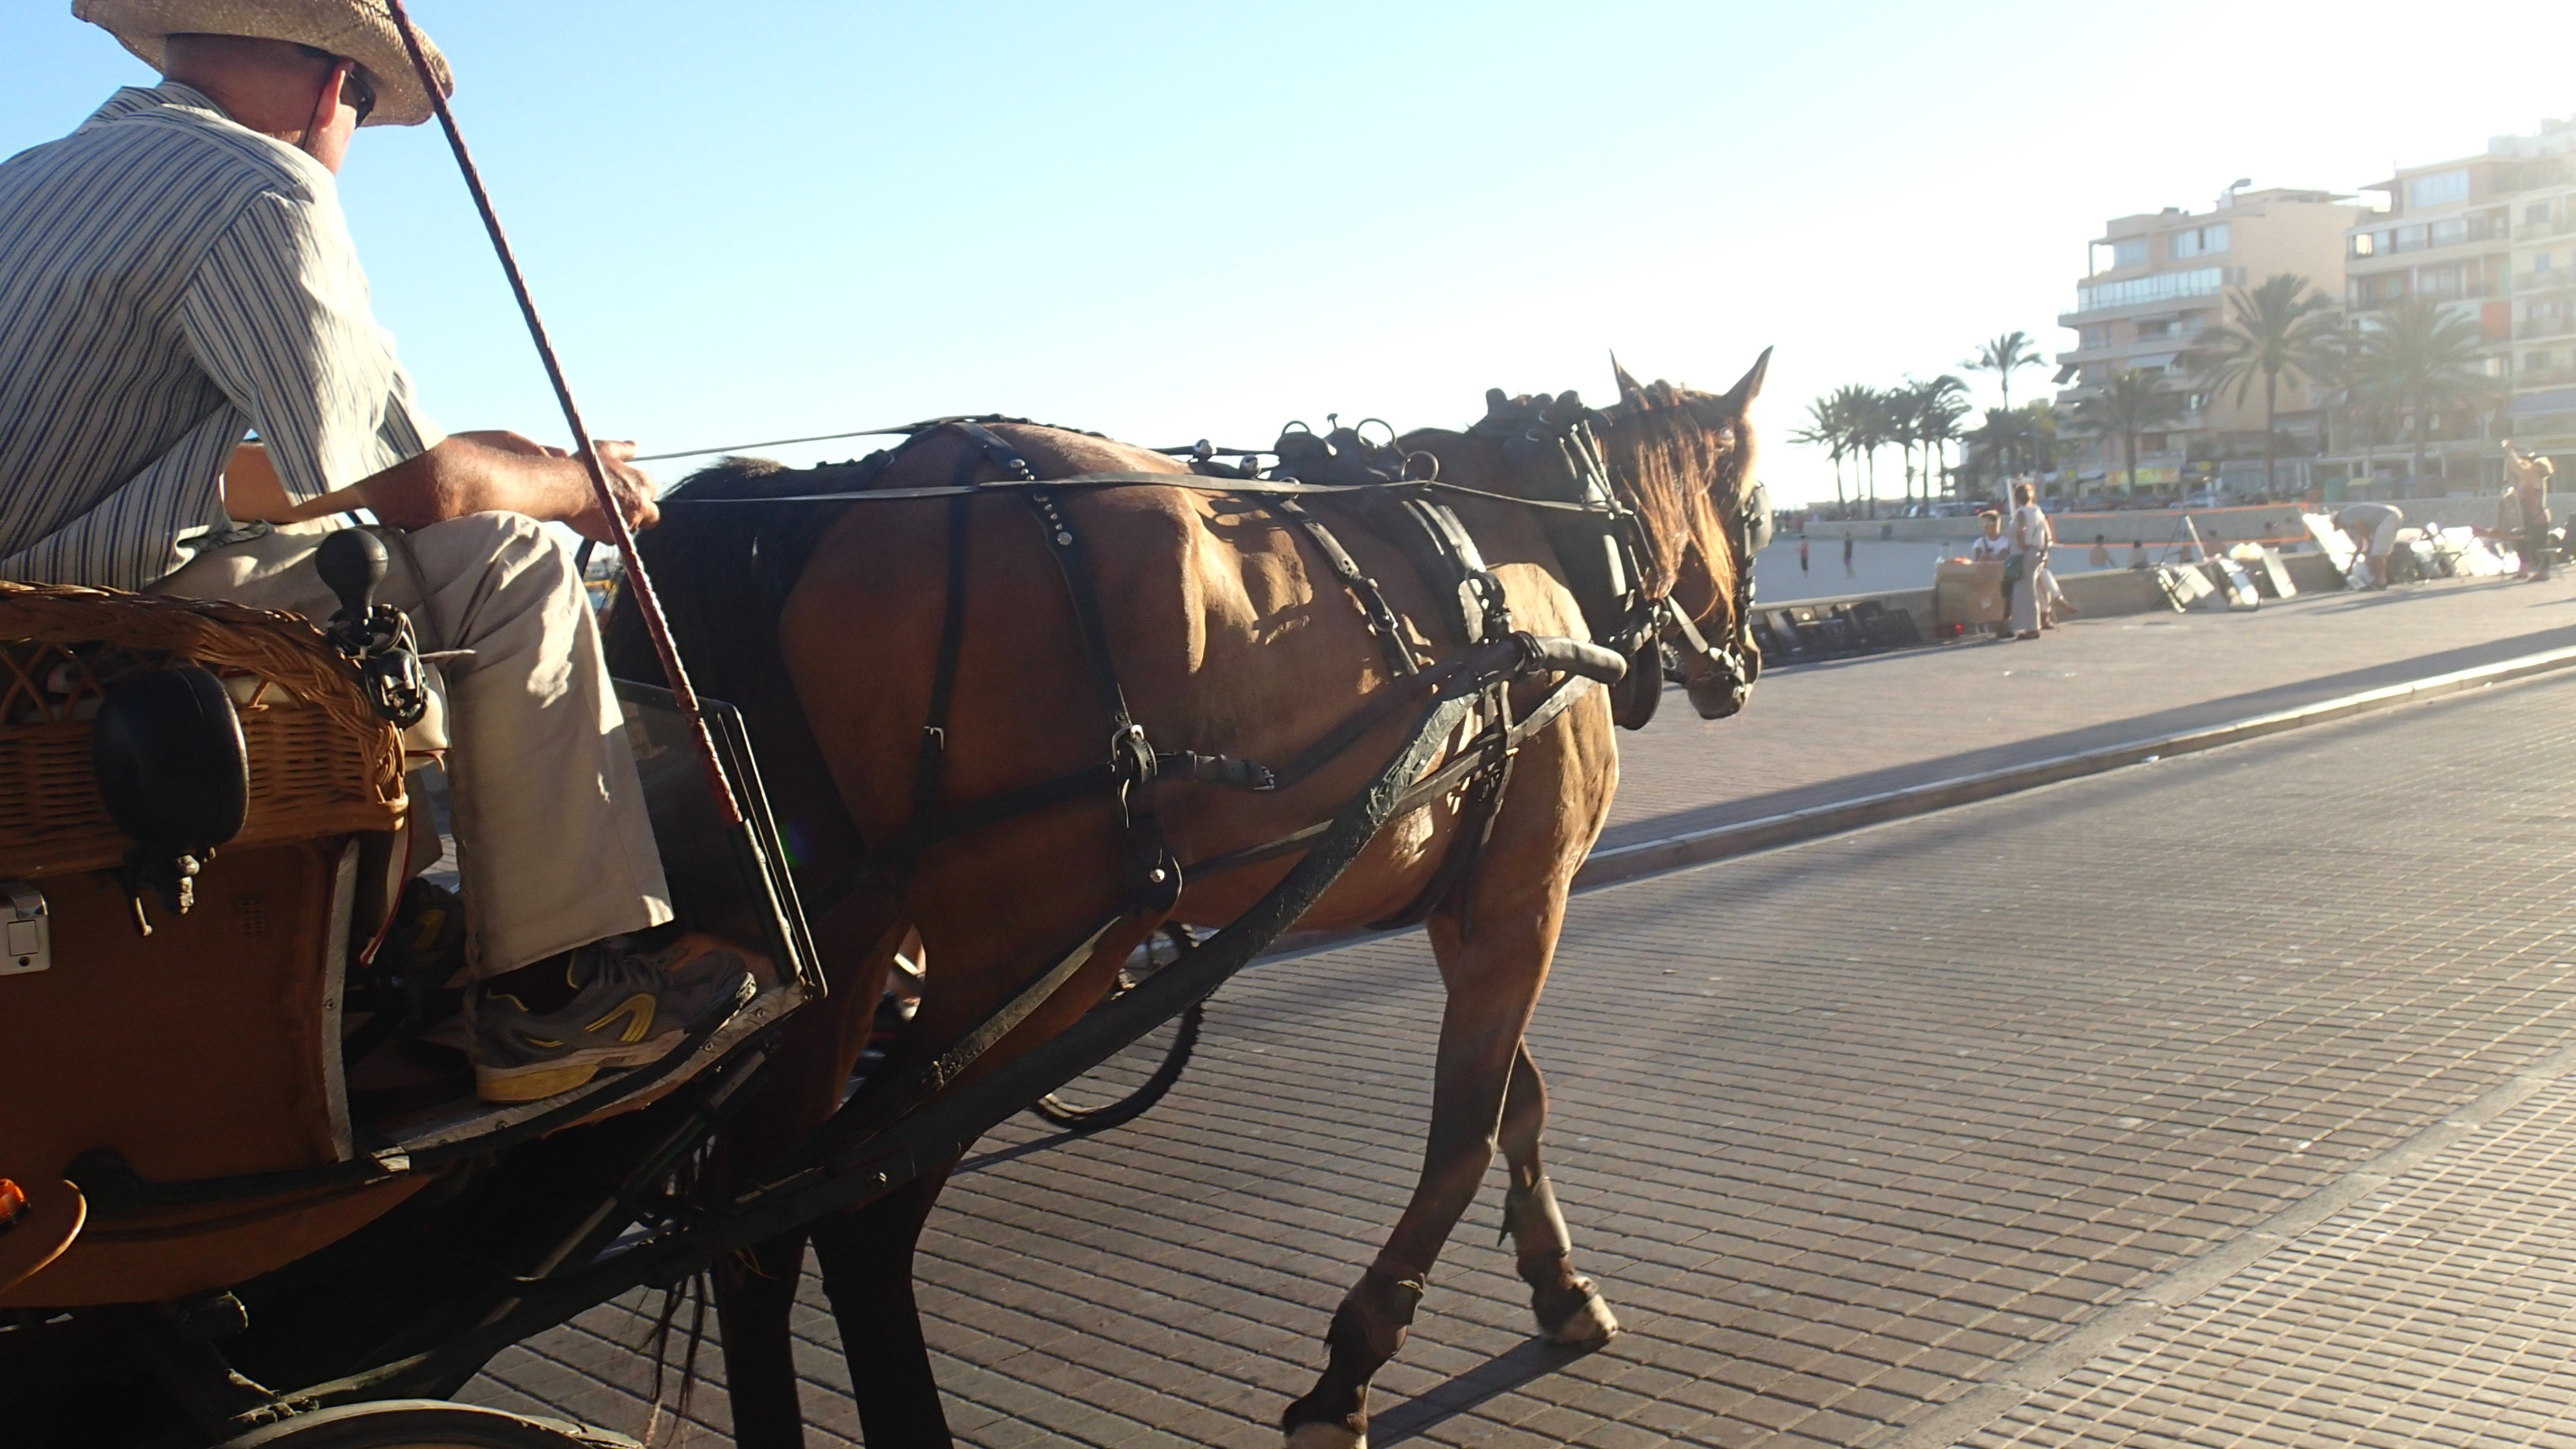
outdoor, animal, vehicle, journey, horse, trip, carriage, pack animal, horse like mammal, horse harness, horse and buggy